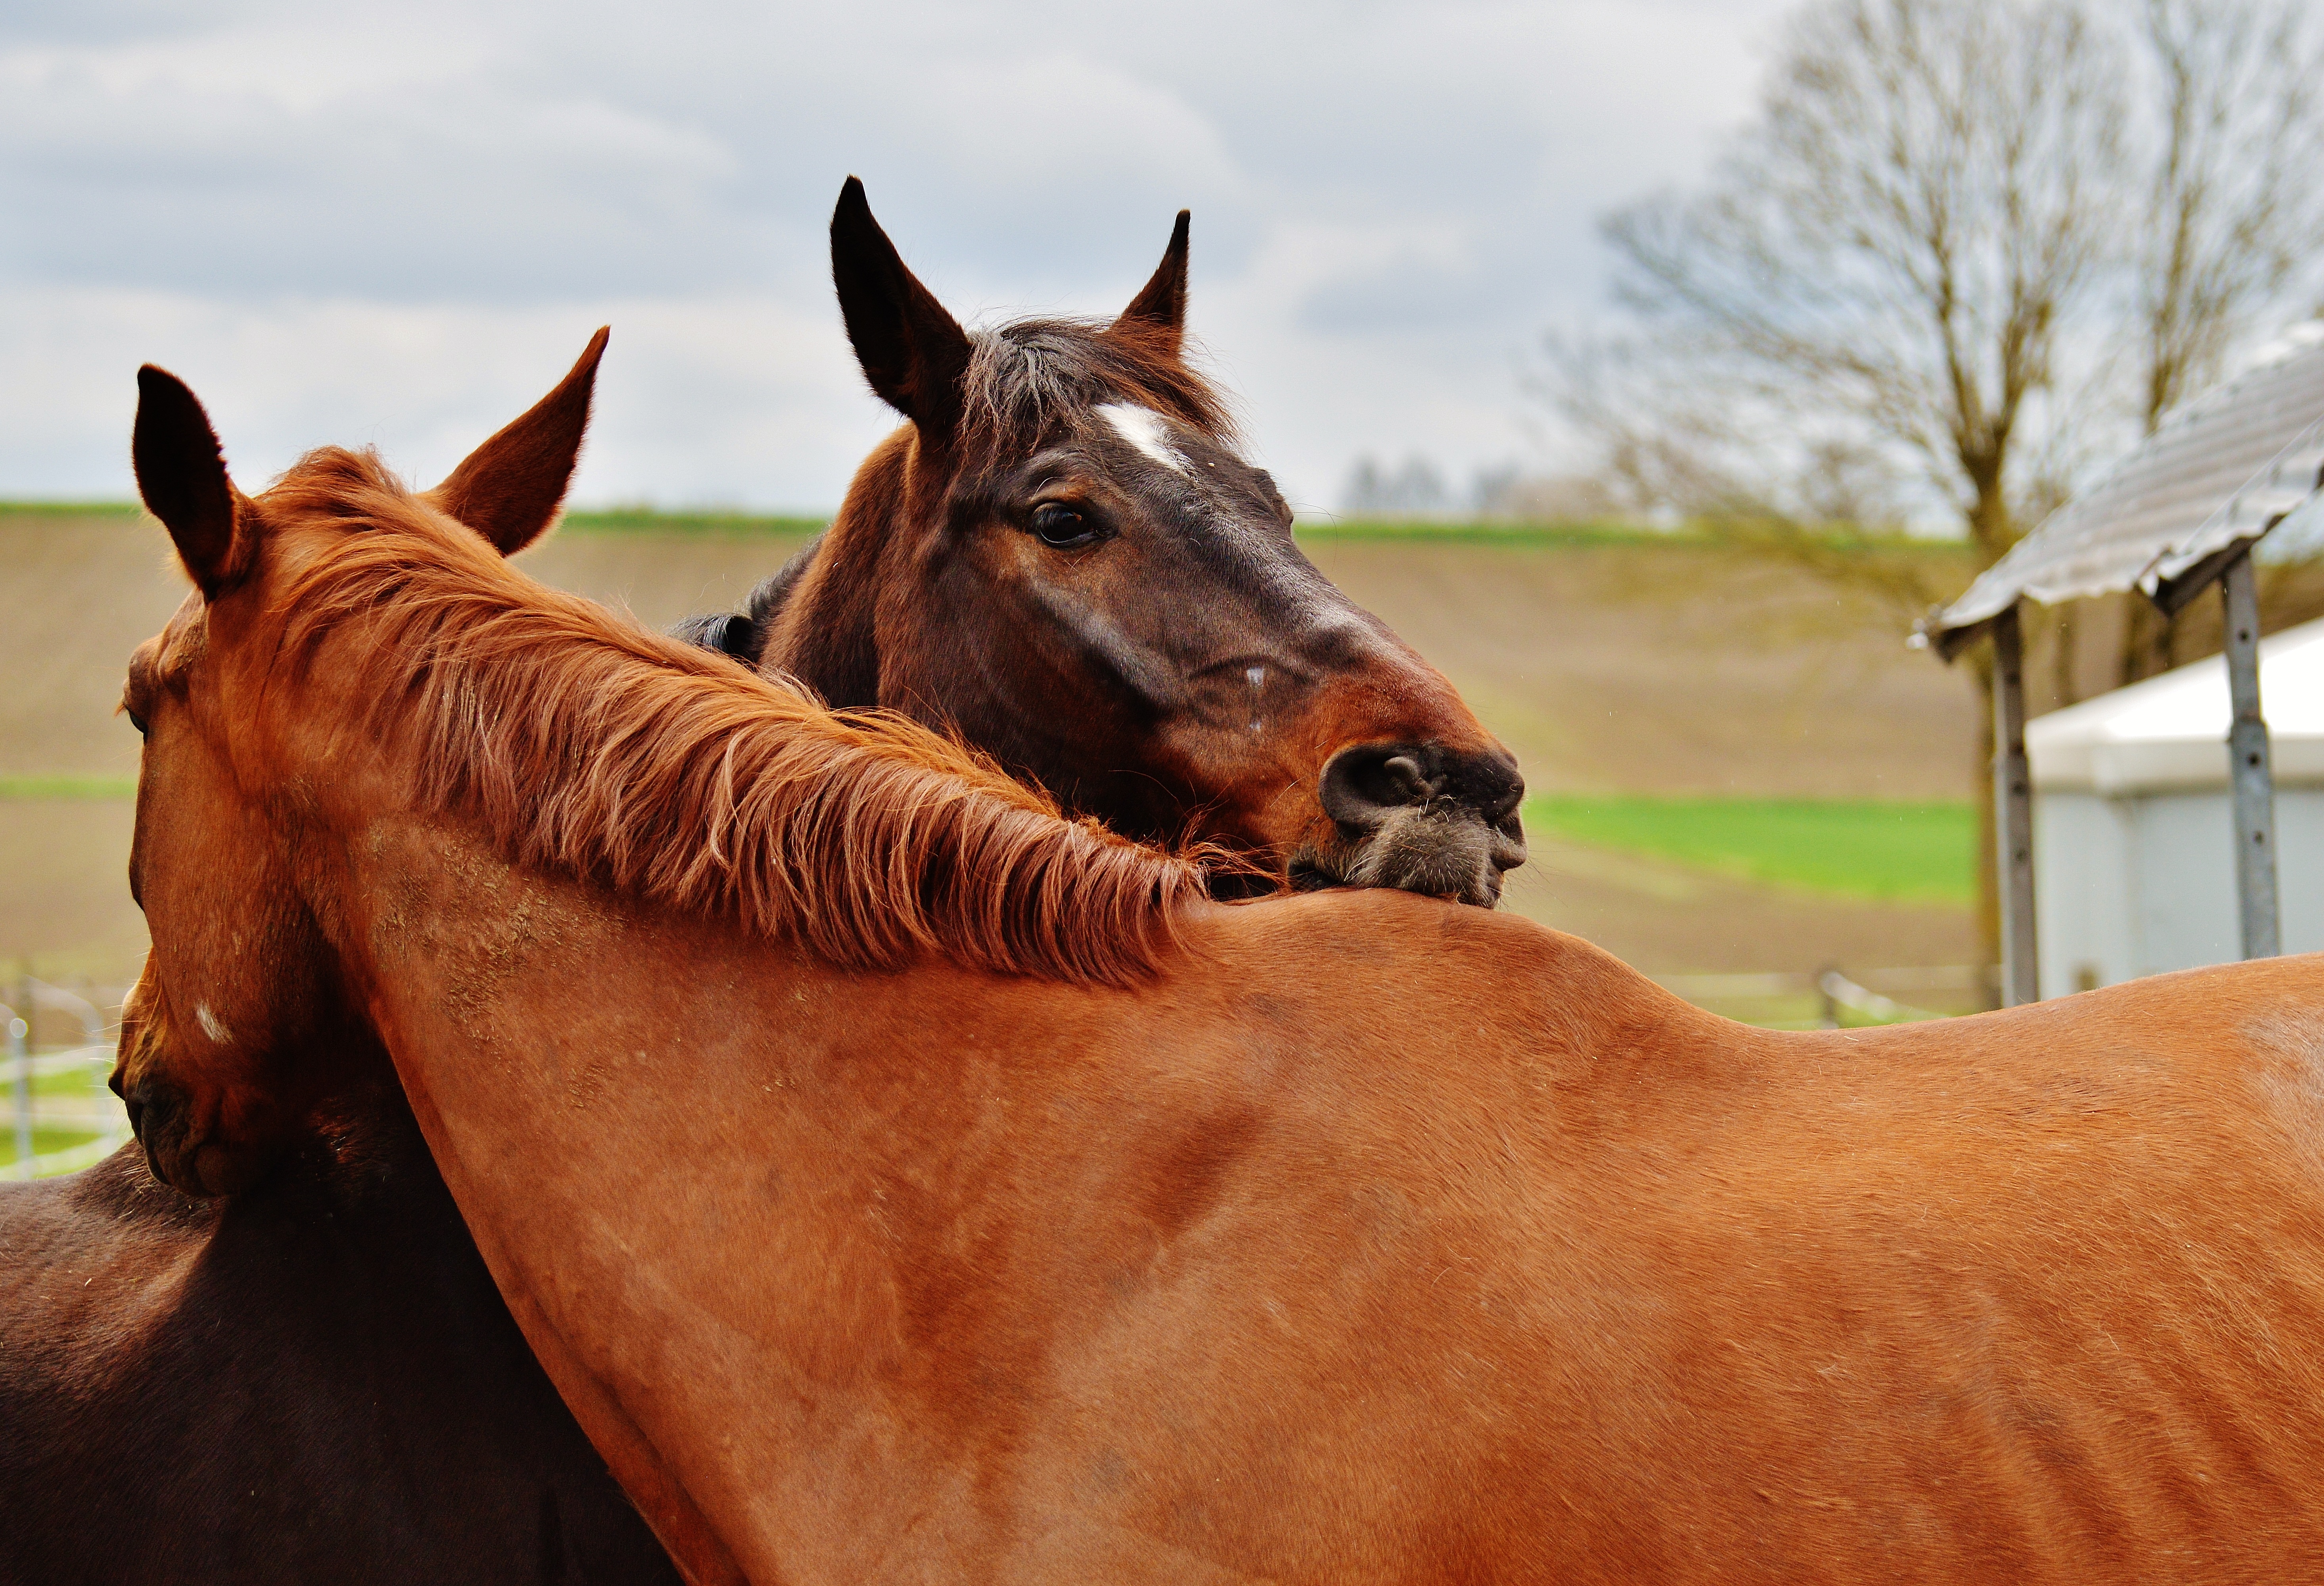
tree, nature, pasture, livestock, horse, rein, stallion, mane, two, fauna, bridle, horses, snout, animals, mare, animal world, connectedness, togetherness, for two, harmony, two horses, pack animal, side by side, horse friendly, horse like mammal, mustang horse, horse tack, horse supplies